John Warren Davis (college president)

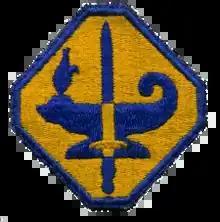
Photograph of the blue and gold octagon-shaped insignia patch for the Army Specialized Training Program (ASTP), featuring an oil lamp and sword at its center

Also under Davis' leadership, West Virginia State received an Army Specialized Training Program (ASTP) unit. He was persistent in conveying the college's desire to have ASTP trainees on its campus. Davis had read about the ASTP in newspapers and in "School and Safety", the American Council on Education's weekly newsletter, and he sent a letter on June 16, 1943 to the ASTP Director, United States Army Colonel Herman Beukema. Beukema responded by stating that the ASTP was using Howard University, Prairie View State College, and Agricultural and Technical College of North Carolina, which met current demands. He added that the army planned to give the college "an Army Specialized Training Unit at the earliest possible date."